Gusuku Period

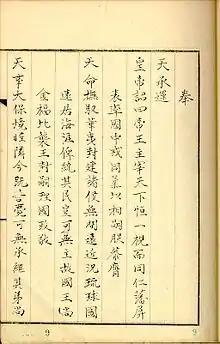
A page from the Rekidai Hōan, containing vertically arranged Chinese writing

Shellmidden-era construction was largely limited to pit-houses. The larger settlements of the Gusuku saw the flourishing of vernacular architecture. Settlements during the 11th to 13th centuries typically comprised several elevated main houses raised on posts with diameters of or more. Pillars within the house were typically spaced by a bay (') of roughly , significantly smaller than the ' spacings used in traditional Japanese architecture. Houses contained hearths, with the largest having two. Elevated storehouses (called "") were located from the main structures, generally to the southwest to maximize sunlight. Some of these village sites include the remains of metalworking facilities, including pits for the storage of ironsand and hearths equipped with clay tuyeres.